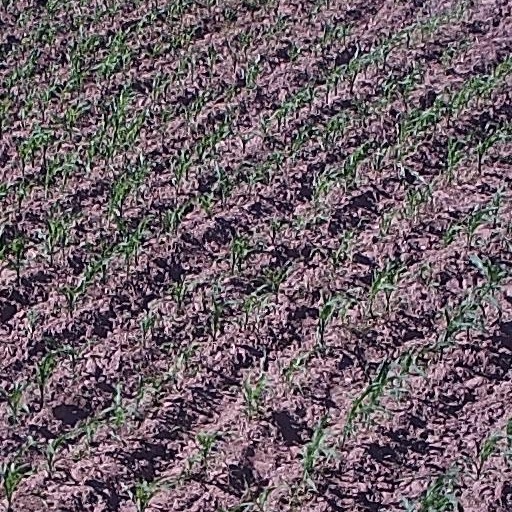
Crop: maize; corn